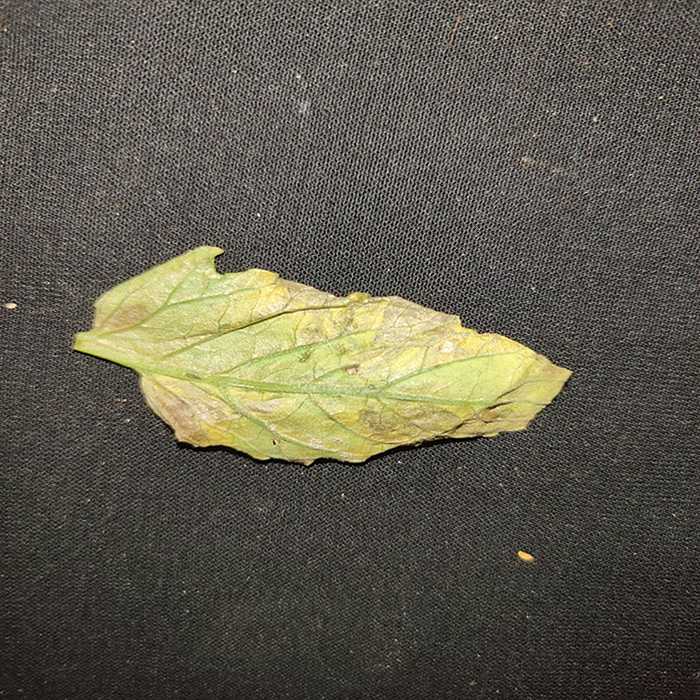
Plant: Tomato
Label: Tomato Bacterial spot